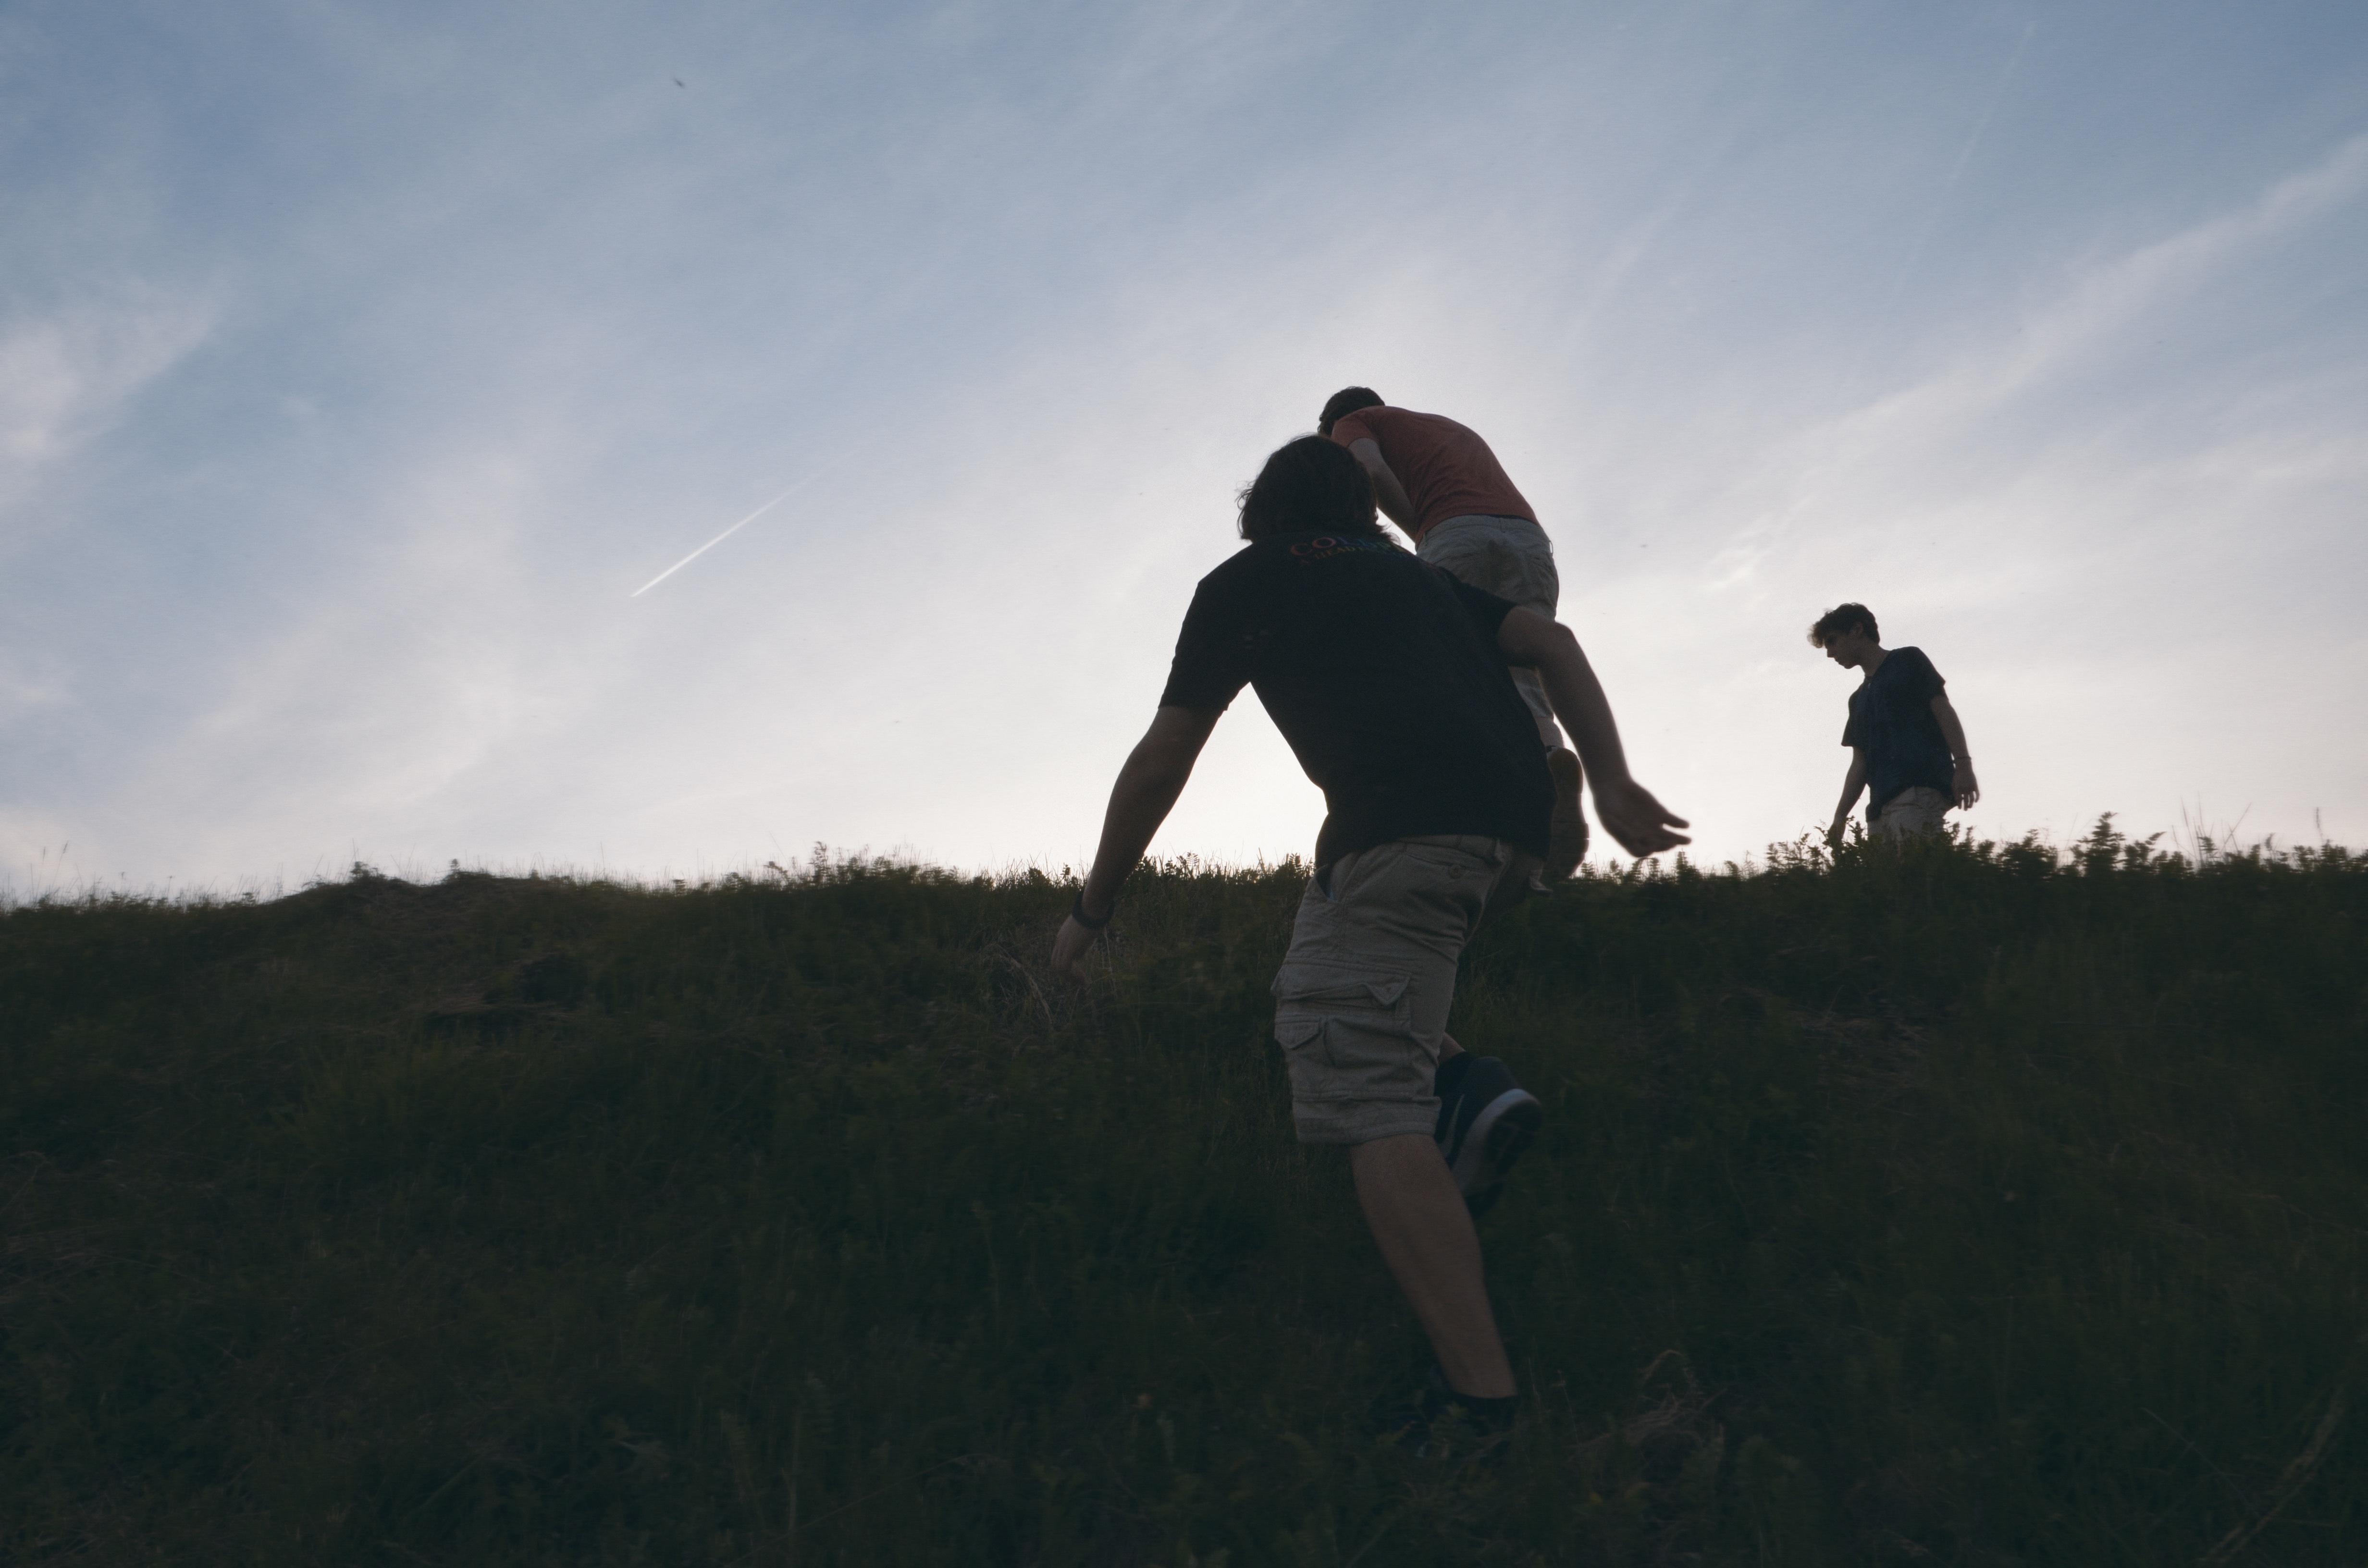
horizon, walking, mountain, sky, sunlight, morning, hill, photograph